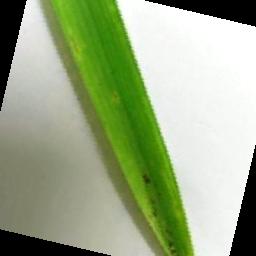
Label: Rice___Brown_Spot